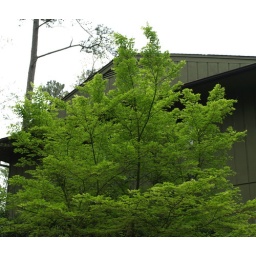
tree by the house